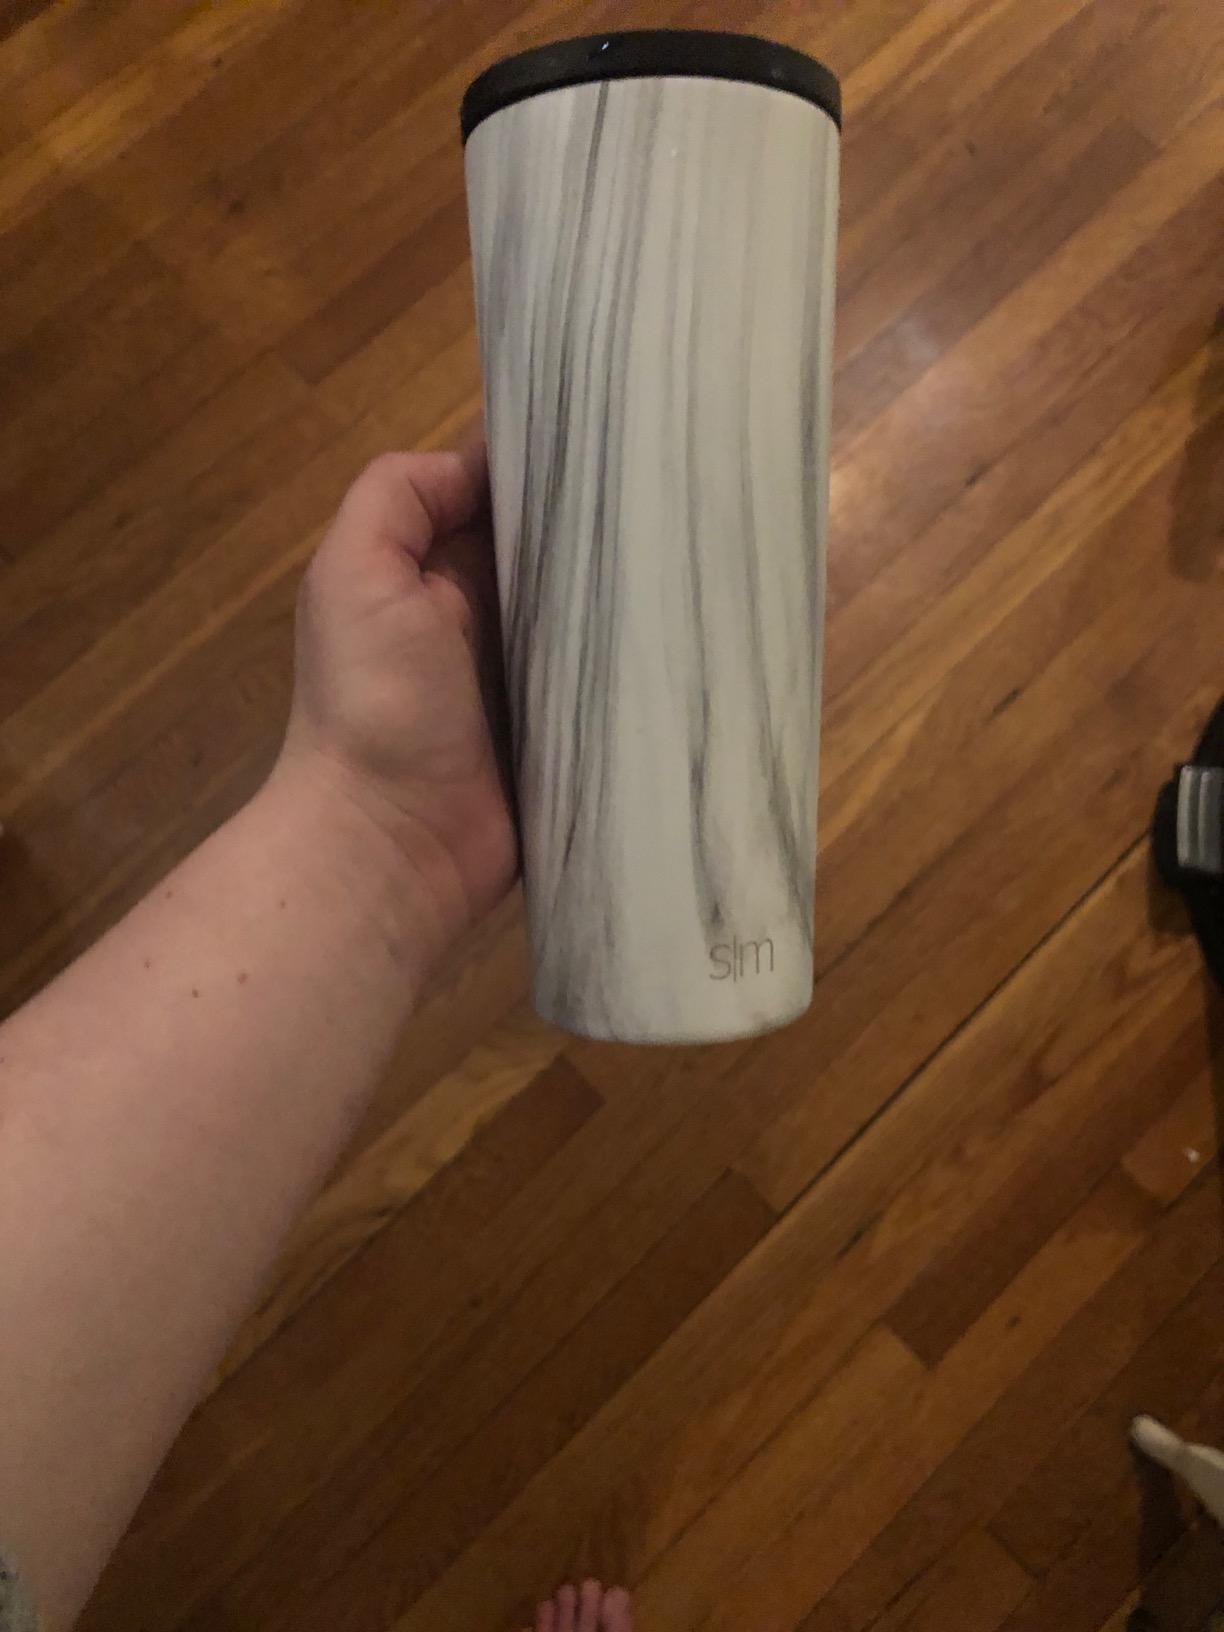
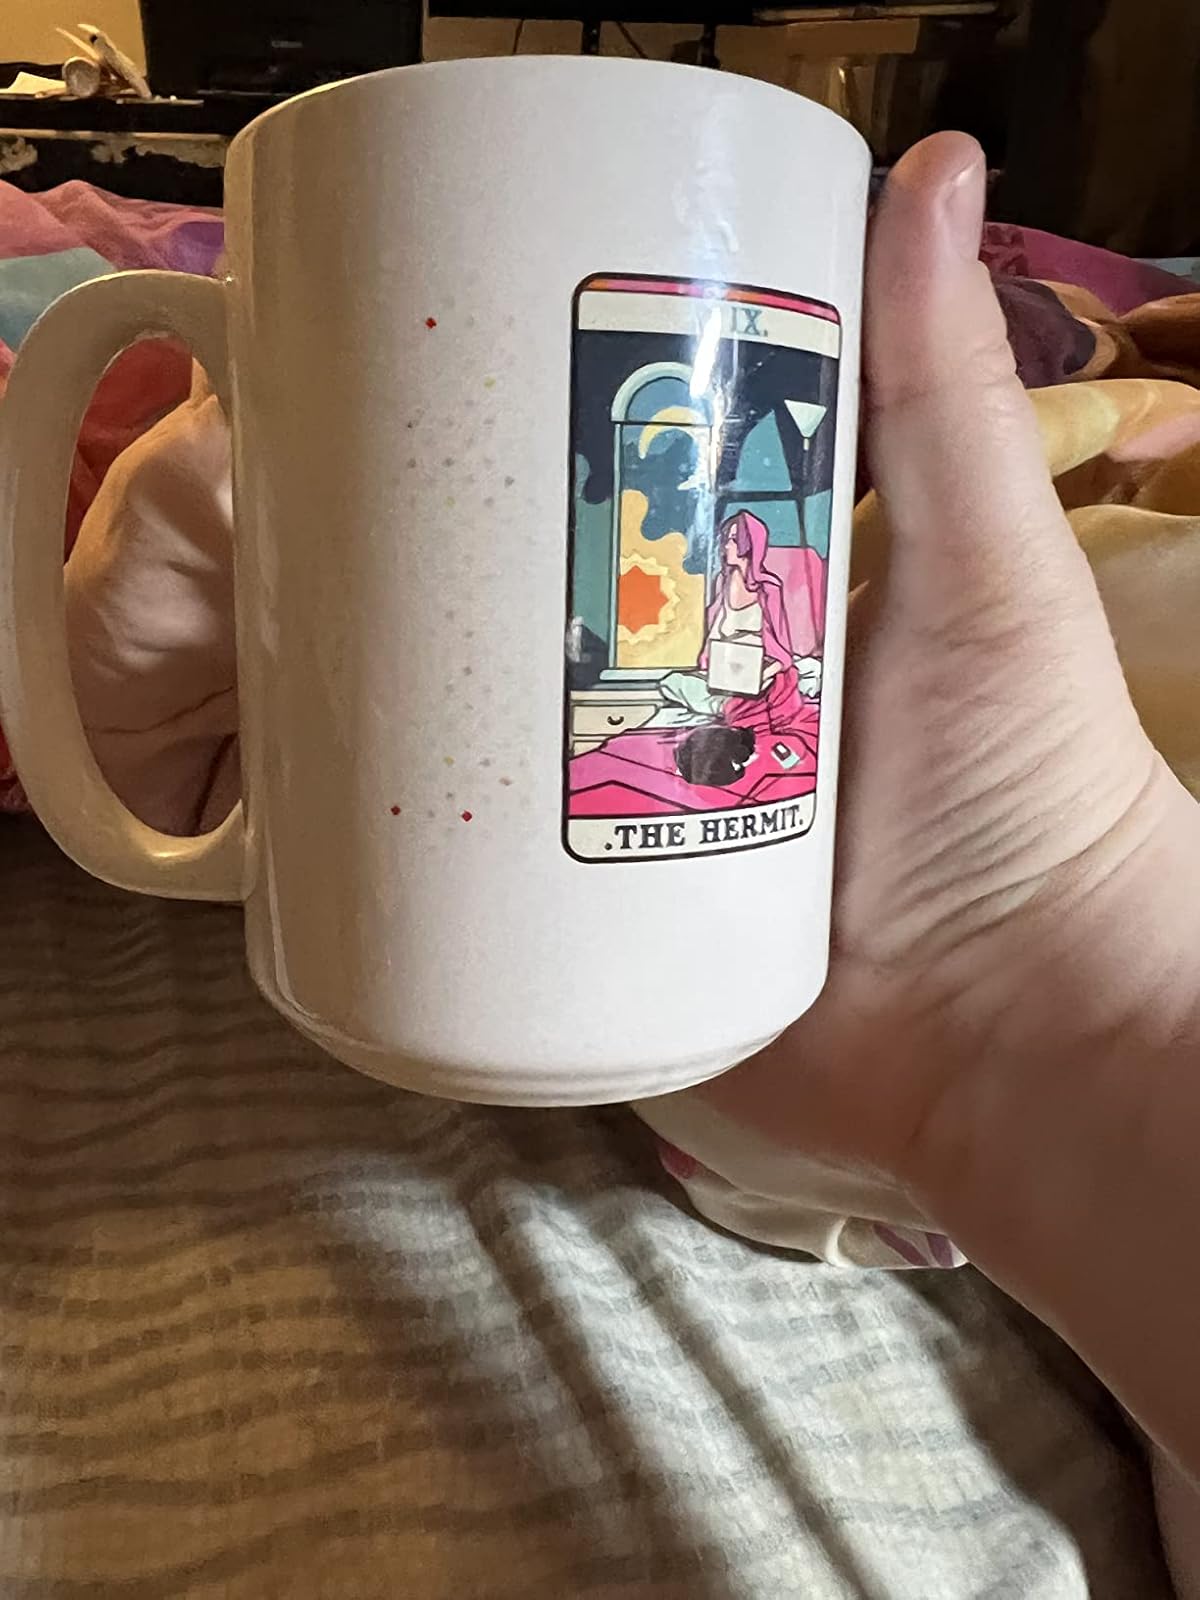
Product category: items_mug
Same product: no